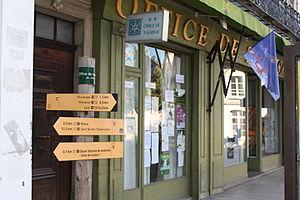
Office de tourisme de Forcalquier et balisages des randonnées
Forcalquier est une commune française située dans le département des Alpes-de-Haute-Provence, en région Provence-Alpes-Côte d'Azur. Jadis capitale d'un comté florissant, fondée au XIᵉ siècle, elle est maintenant chef-lieu d’arrondissement. Ses habitants sont appelés les Forcalquiérens.